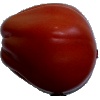
Label: Tomato Heart 1